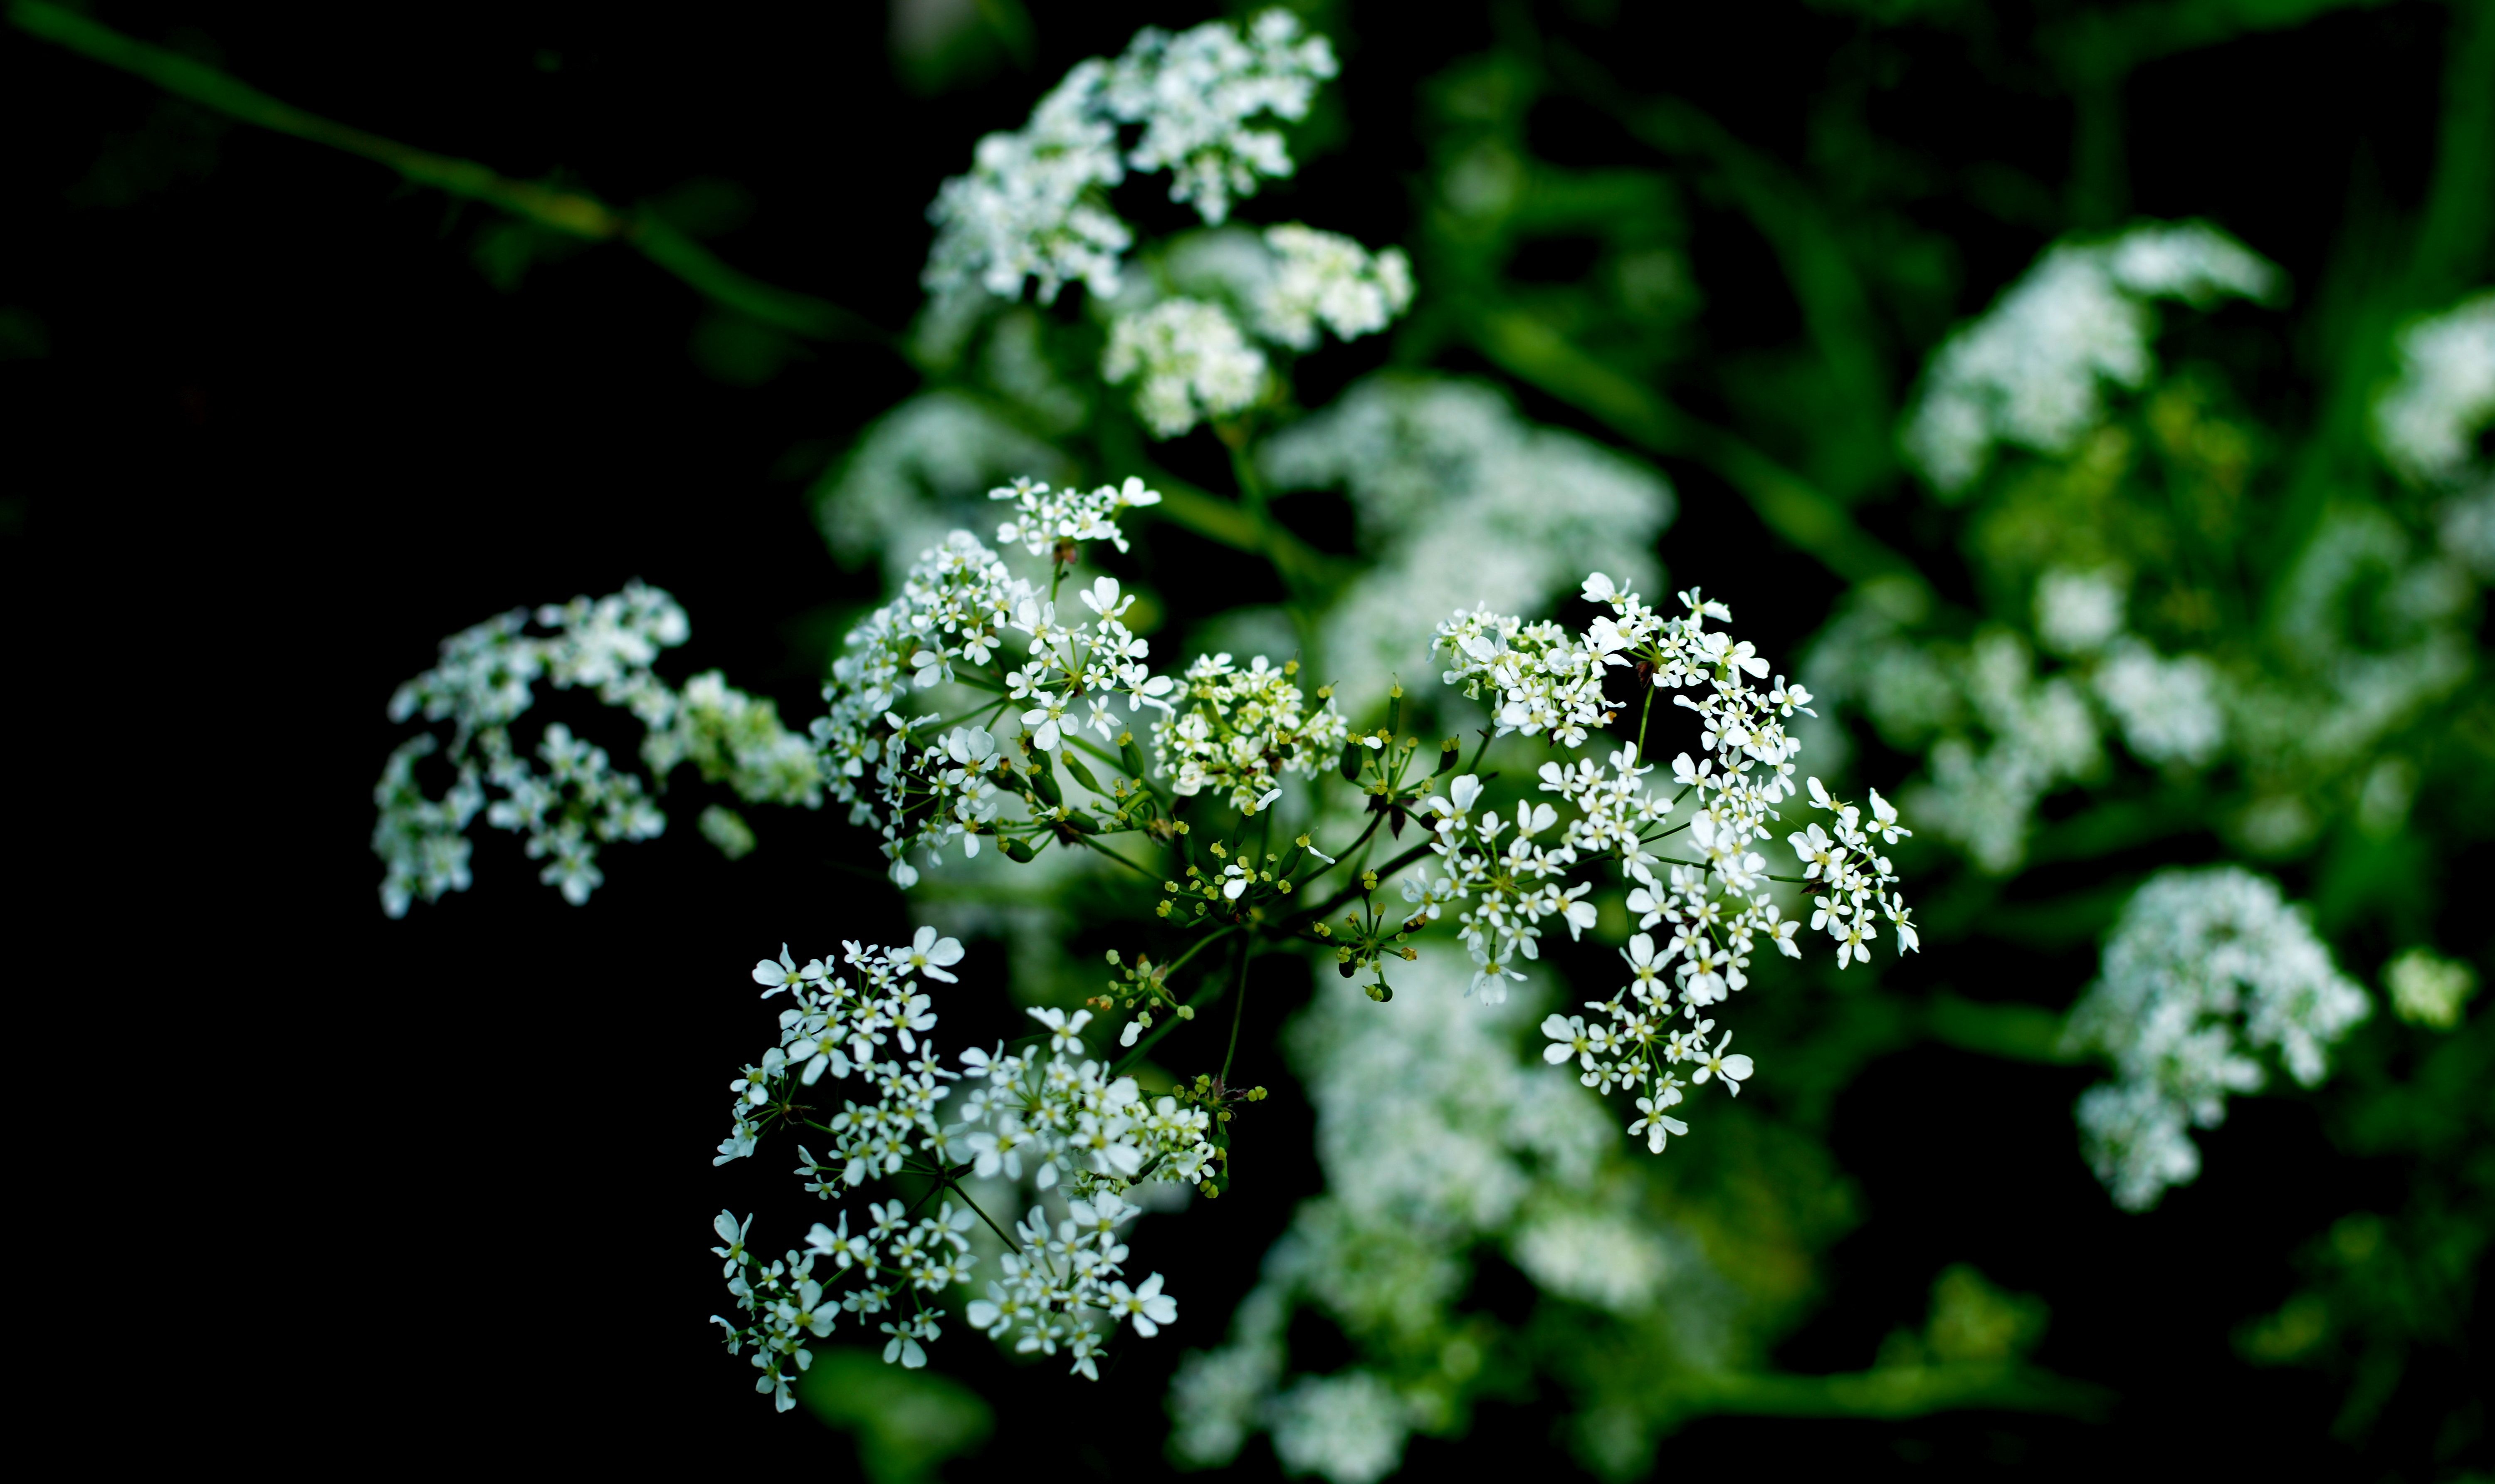
nature, branch, blossom, plant, white, meadow, leaf, flower, bloom, floral, decoration, green, herb, produce, color, macro, natural, fresh, botany, blooming, black, garden, flora, wild flower, white flower, design, shrub, day, macro photography, anthriscus, flowering plant, cow parsley, land plant, apiales, parsley family